Charon's obol

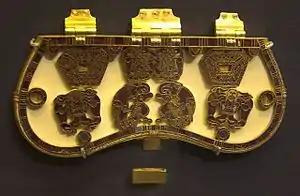
Ornamental lid of the purse-hoard from the Sutton Hoo ship burial, containing coins perhaps intended to pay the oarsmen to the otherworld

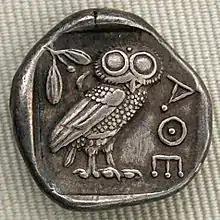
Coin (450s BC) stamped with the owl of Athens

Although the rite of Charon's obol was practiced no more uniformly in Northern Europe than in Greece, there are examples of individual burials or small groups conforming to the pattern. At Broadstairs in Kent, a young man had been buried with a Merovingian gold tremissis ("ca." 575) in his mouth. A gold-plated coin was found in the mouth of a young man buried on the Isle of Wight in the mid-6th century; his other grave goods included vessels, a drinking horn, a knife, and gaming-counters of ivory with one cobalt-blue glass piece.